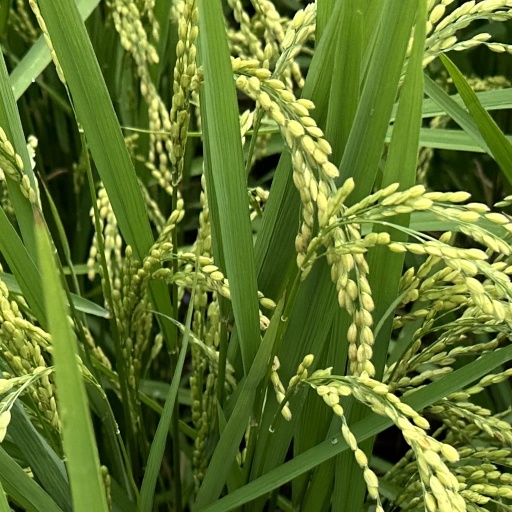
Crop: rice